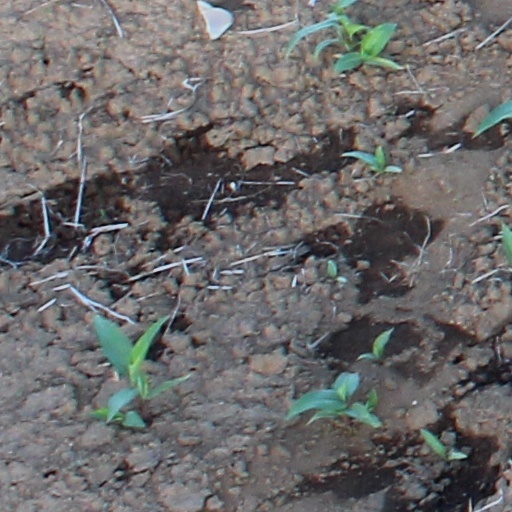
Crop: wheat